Hayabusa Terra

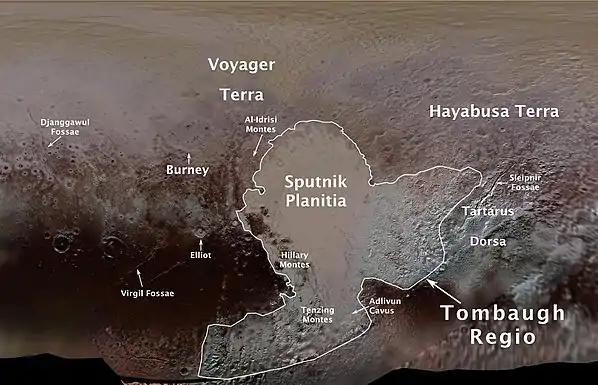

Hayabusa Terra is a surface feature on the dwarf planet Pluto. It was discovered by the "New Horizons" spacecraft in July 2015. It is named for "Hayabusa", the first spacecraft to successfully return a sample of an asteroid to Earth. The name has been officially approved by the International Astronomical Union on 7 September 2017.